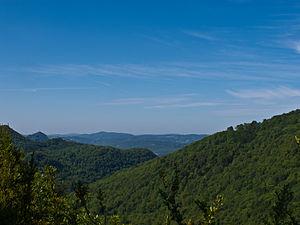
La Petite Montagne vue du Molard de la Justice, Jura, France
Le massif du Jura est une ceinture de chevauchement formée à partir du Miocène dans le cadre de l'orogenèse alpine suite au chevauchement des massifs cristallins externes sur le socle jurassien. Le massif s'est construit par le décollement puis le plissement des couvertures sédimentaires du domaine paléogéographique du Jura. Ces couvertures mésozoïques correspondent à des dépôts essentiellement calcaires d'une mer épicontinentale peu profonde séparant l'avant-pays européen de la marge passive nord européenne de la Téthys alpine. Ils sont couverts, notamment au sud, par la molasse cénozoïque du bassin d'avant-pays nord alpin ou bassin molassique suisse.
La Petite Montagne du Jura est une région naturelle située dans le sud-ouest du massif du Jura, localisée entre le Revermont à l'ouest, le département de l'Ain au sud et le Haut-Jura à l'est, dont elle est séparée par les gorges de l'Ain.